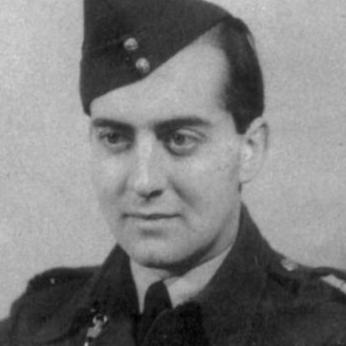
Age: 20